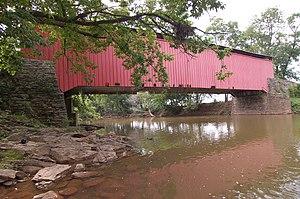
West Earl Township est un township situé au nord-est de la partie centrale du comté de Lancaster, en Pennsylvanie, aux États-Unis. En 2010, il comptait une population de 7 868 habitants.